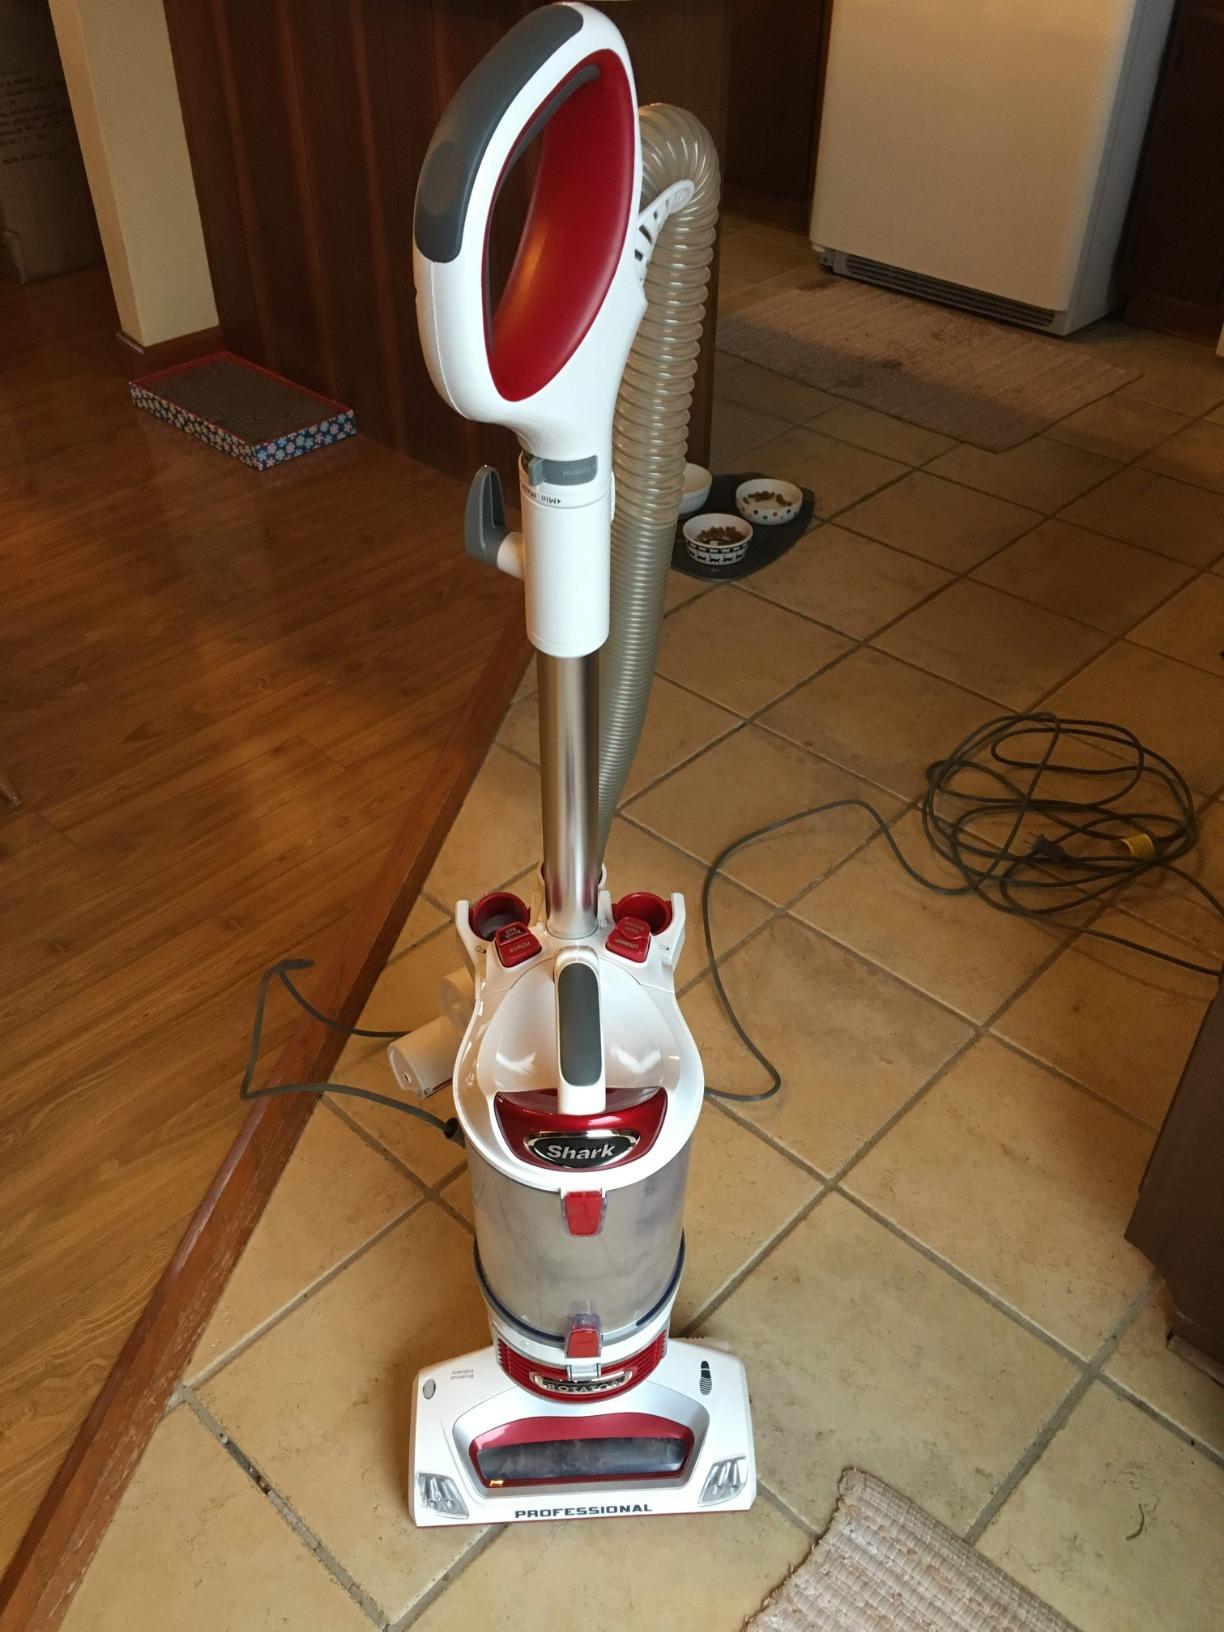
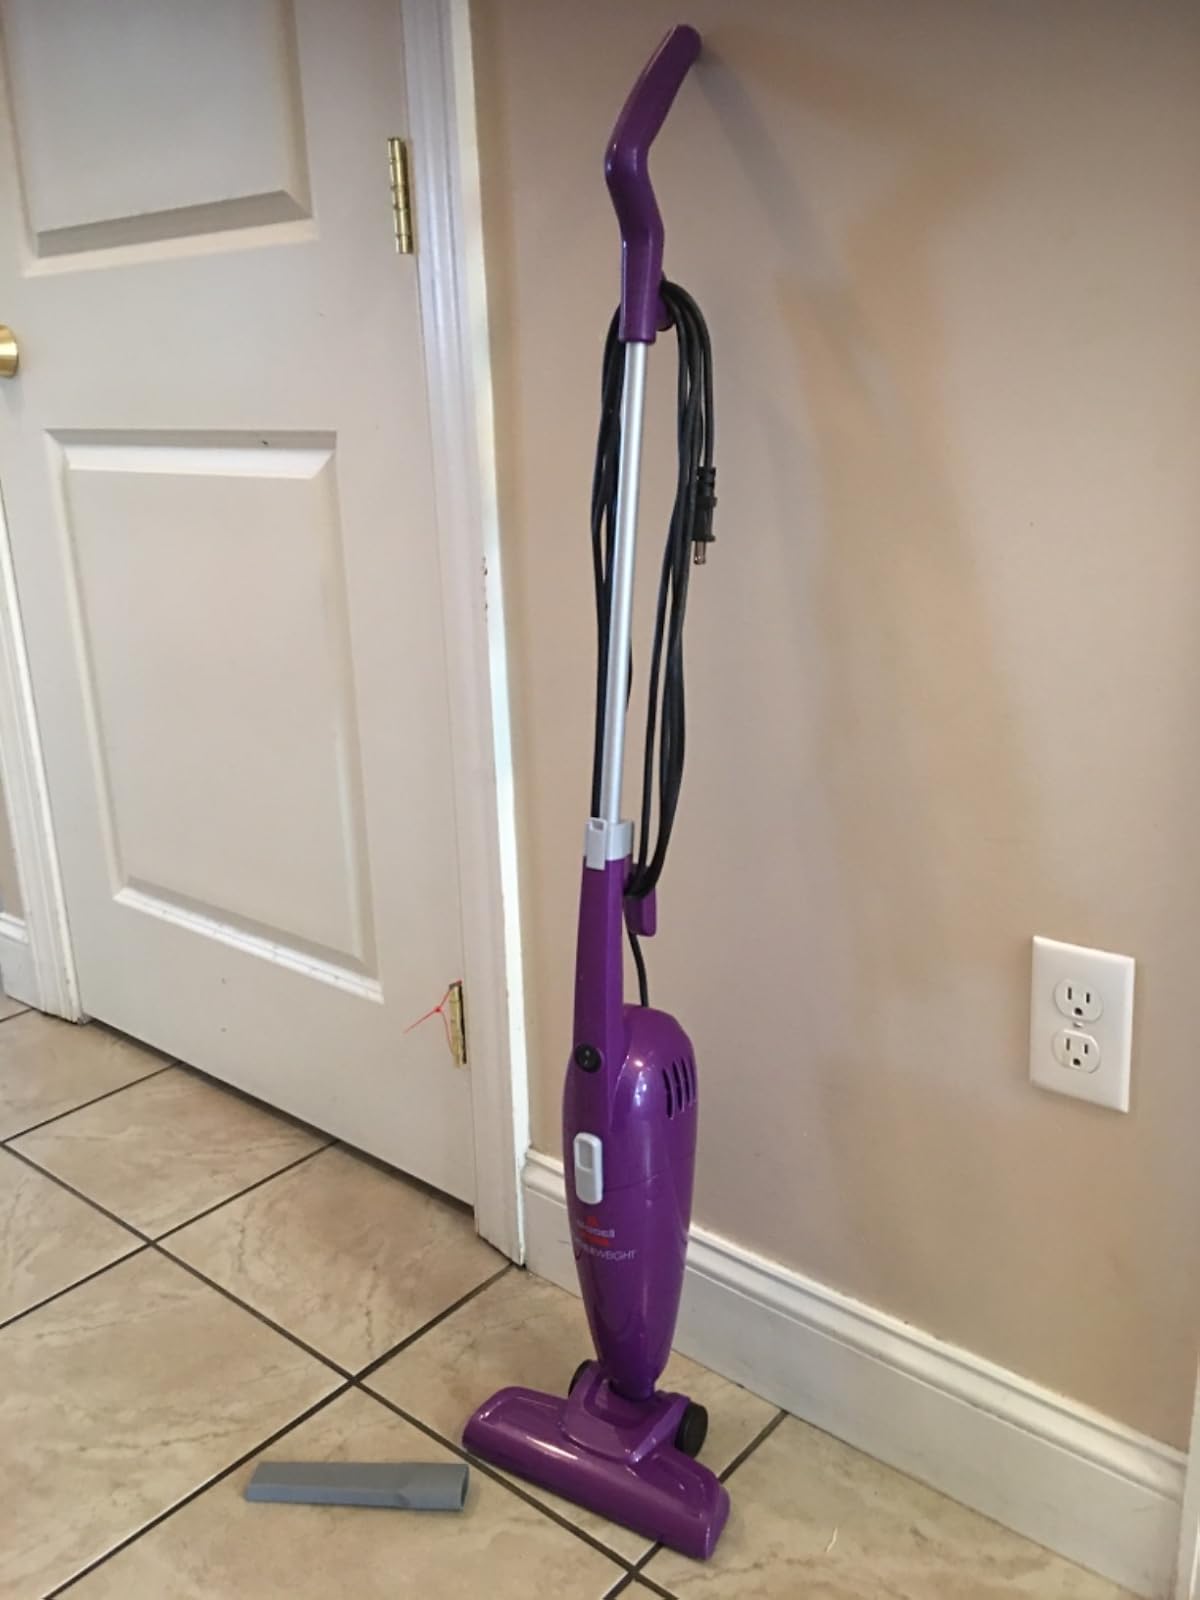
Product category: items_vacuum
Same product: no